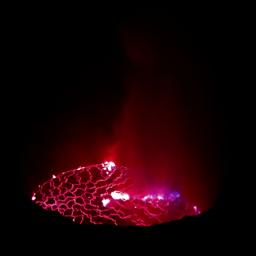
looking into the belly of the volcano